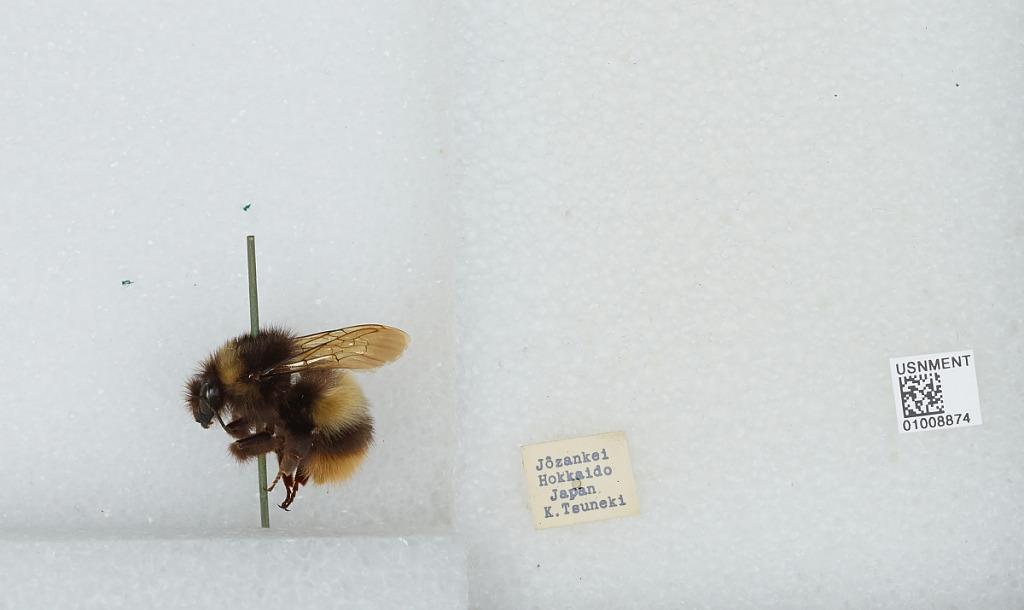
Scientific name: Bombus (Bombus) ignitus Smith
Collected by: K. Tsuneki
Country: Japan
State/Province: Hokkaido
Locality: Jozankei
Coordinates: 42.9692, 141.168